The Amazing Race Vietnam 2019

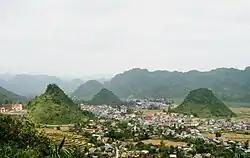
Teams ended their second leg in Hà Giang Province in the town of Tam Sơn.

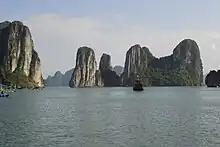
The Roadblock in Quảng Ninh Province took place among the islands of Hạ Long Bay.

In this season's first Roadblock, one team member had to solve a brain teaser: "A father has six children and a 5x5 square piece of land and must divide the land so each child has a piece while the father retains the center piece of land." Team members had five minutes to remove bamboo sticks used to create the grid of 25 squares until they removed enough to form six shapes with the center square still untouched to receive their next clue, otherwise they had to wait a fifteen minute penalty before making another attempt. Both team members could collaborate with each other while waiting out penalties, but only the participating member could move the bamboo. Also, teams were also allowed to switch who was performing the Roadblock only once during the task.